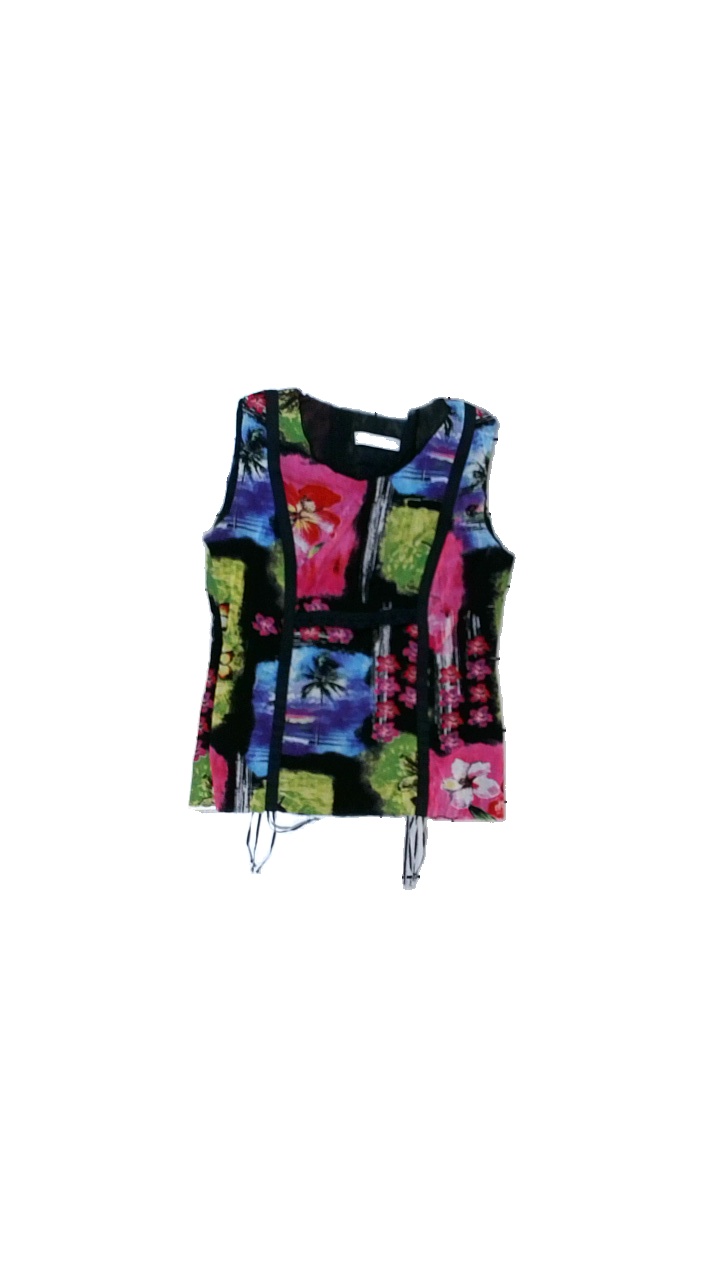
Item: Top (Ladies)
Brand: Merrytime
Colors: Black, Pink, Blue, Multicolor
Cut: Regular, C-collar
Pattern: Floral print
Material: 100% polyester
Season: All
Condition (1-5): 3
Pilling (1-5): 4
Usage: Reuse
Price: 50-100